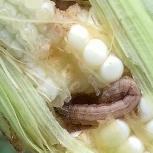
Crop: Maize
Condition: spodoptera-frugiperda-p